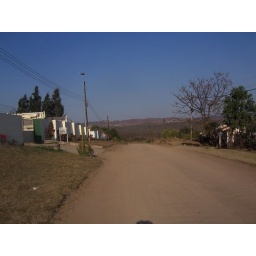
The street in front of Valerie's house in Manzini